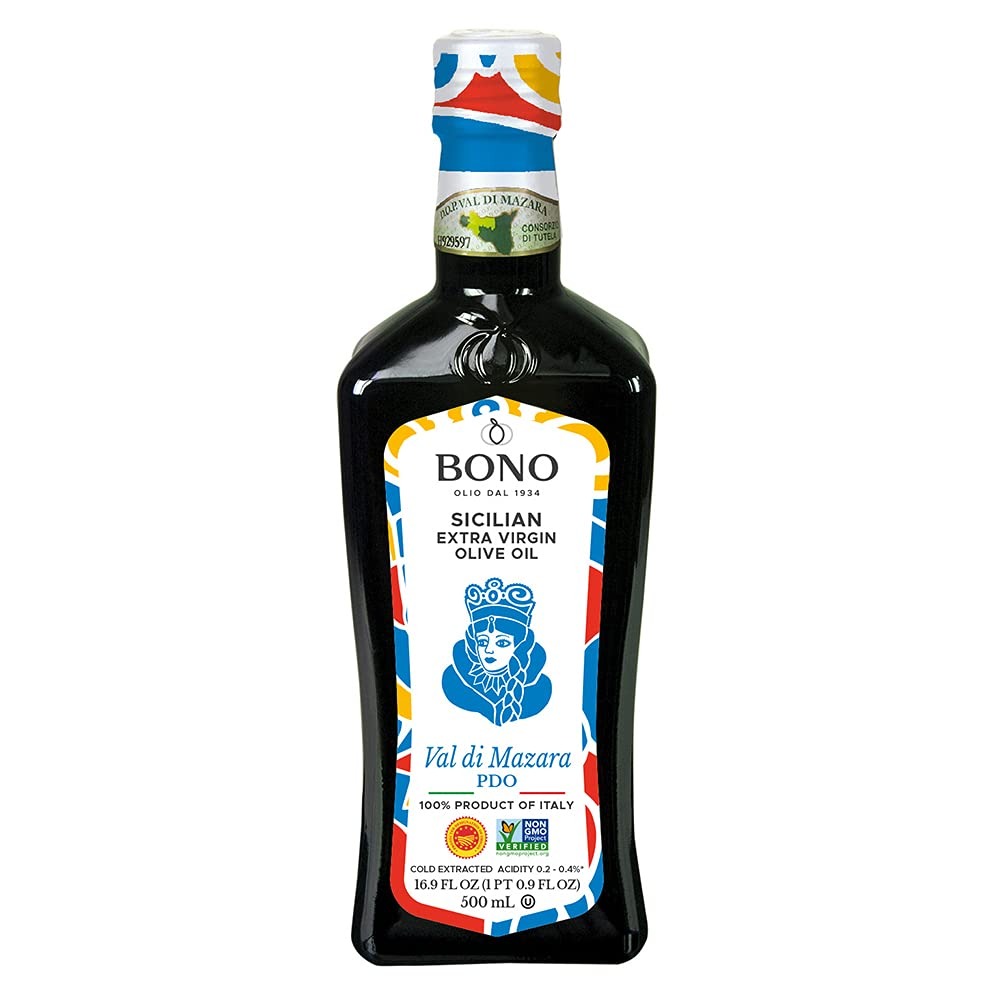
Item Name: BONO PDO Certified Val Di Mazara Sicilian Extra Virgin Olive Oil, 3 pack
Value: 3.0
Unit: Count

Price: 18.39